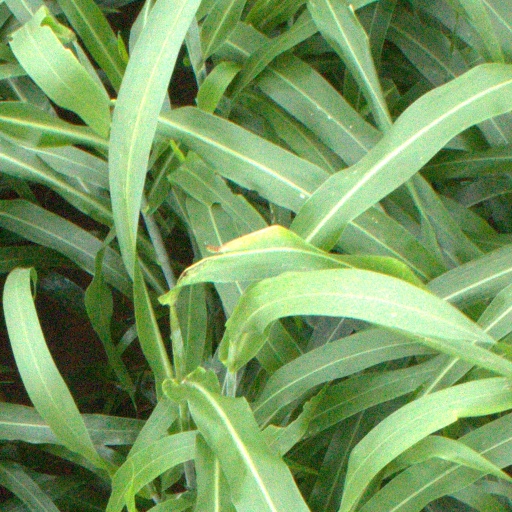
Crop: sorghum